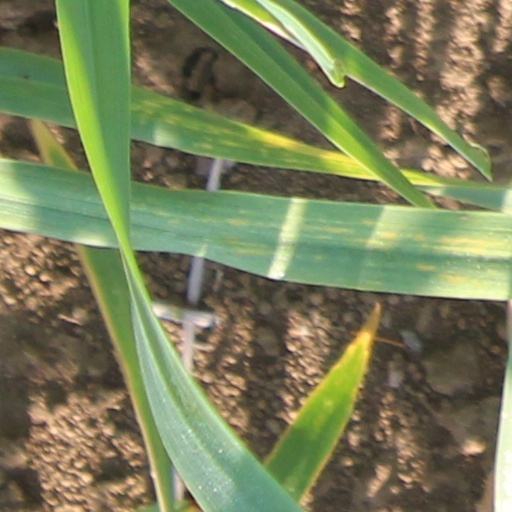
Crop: wheat